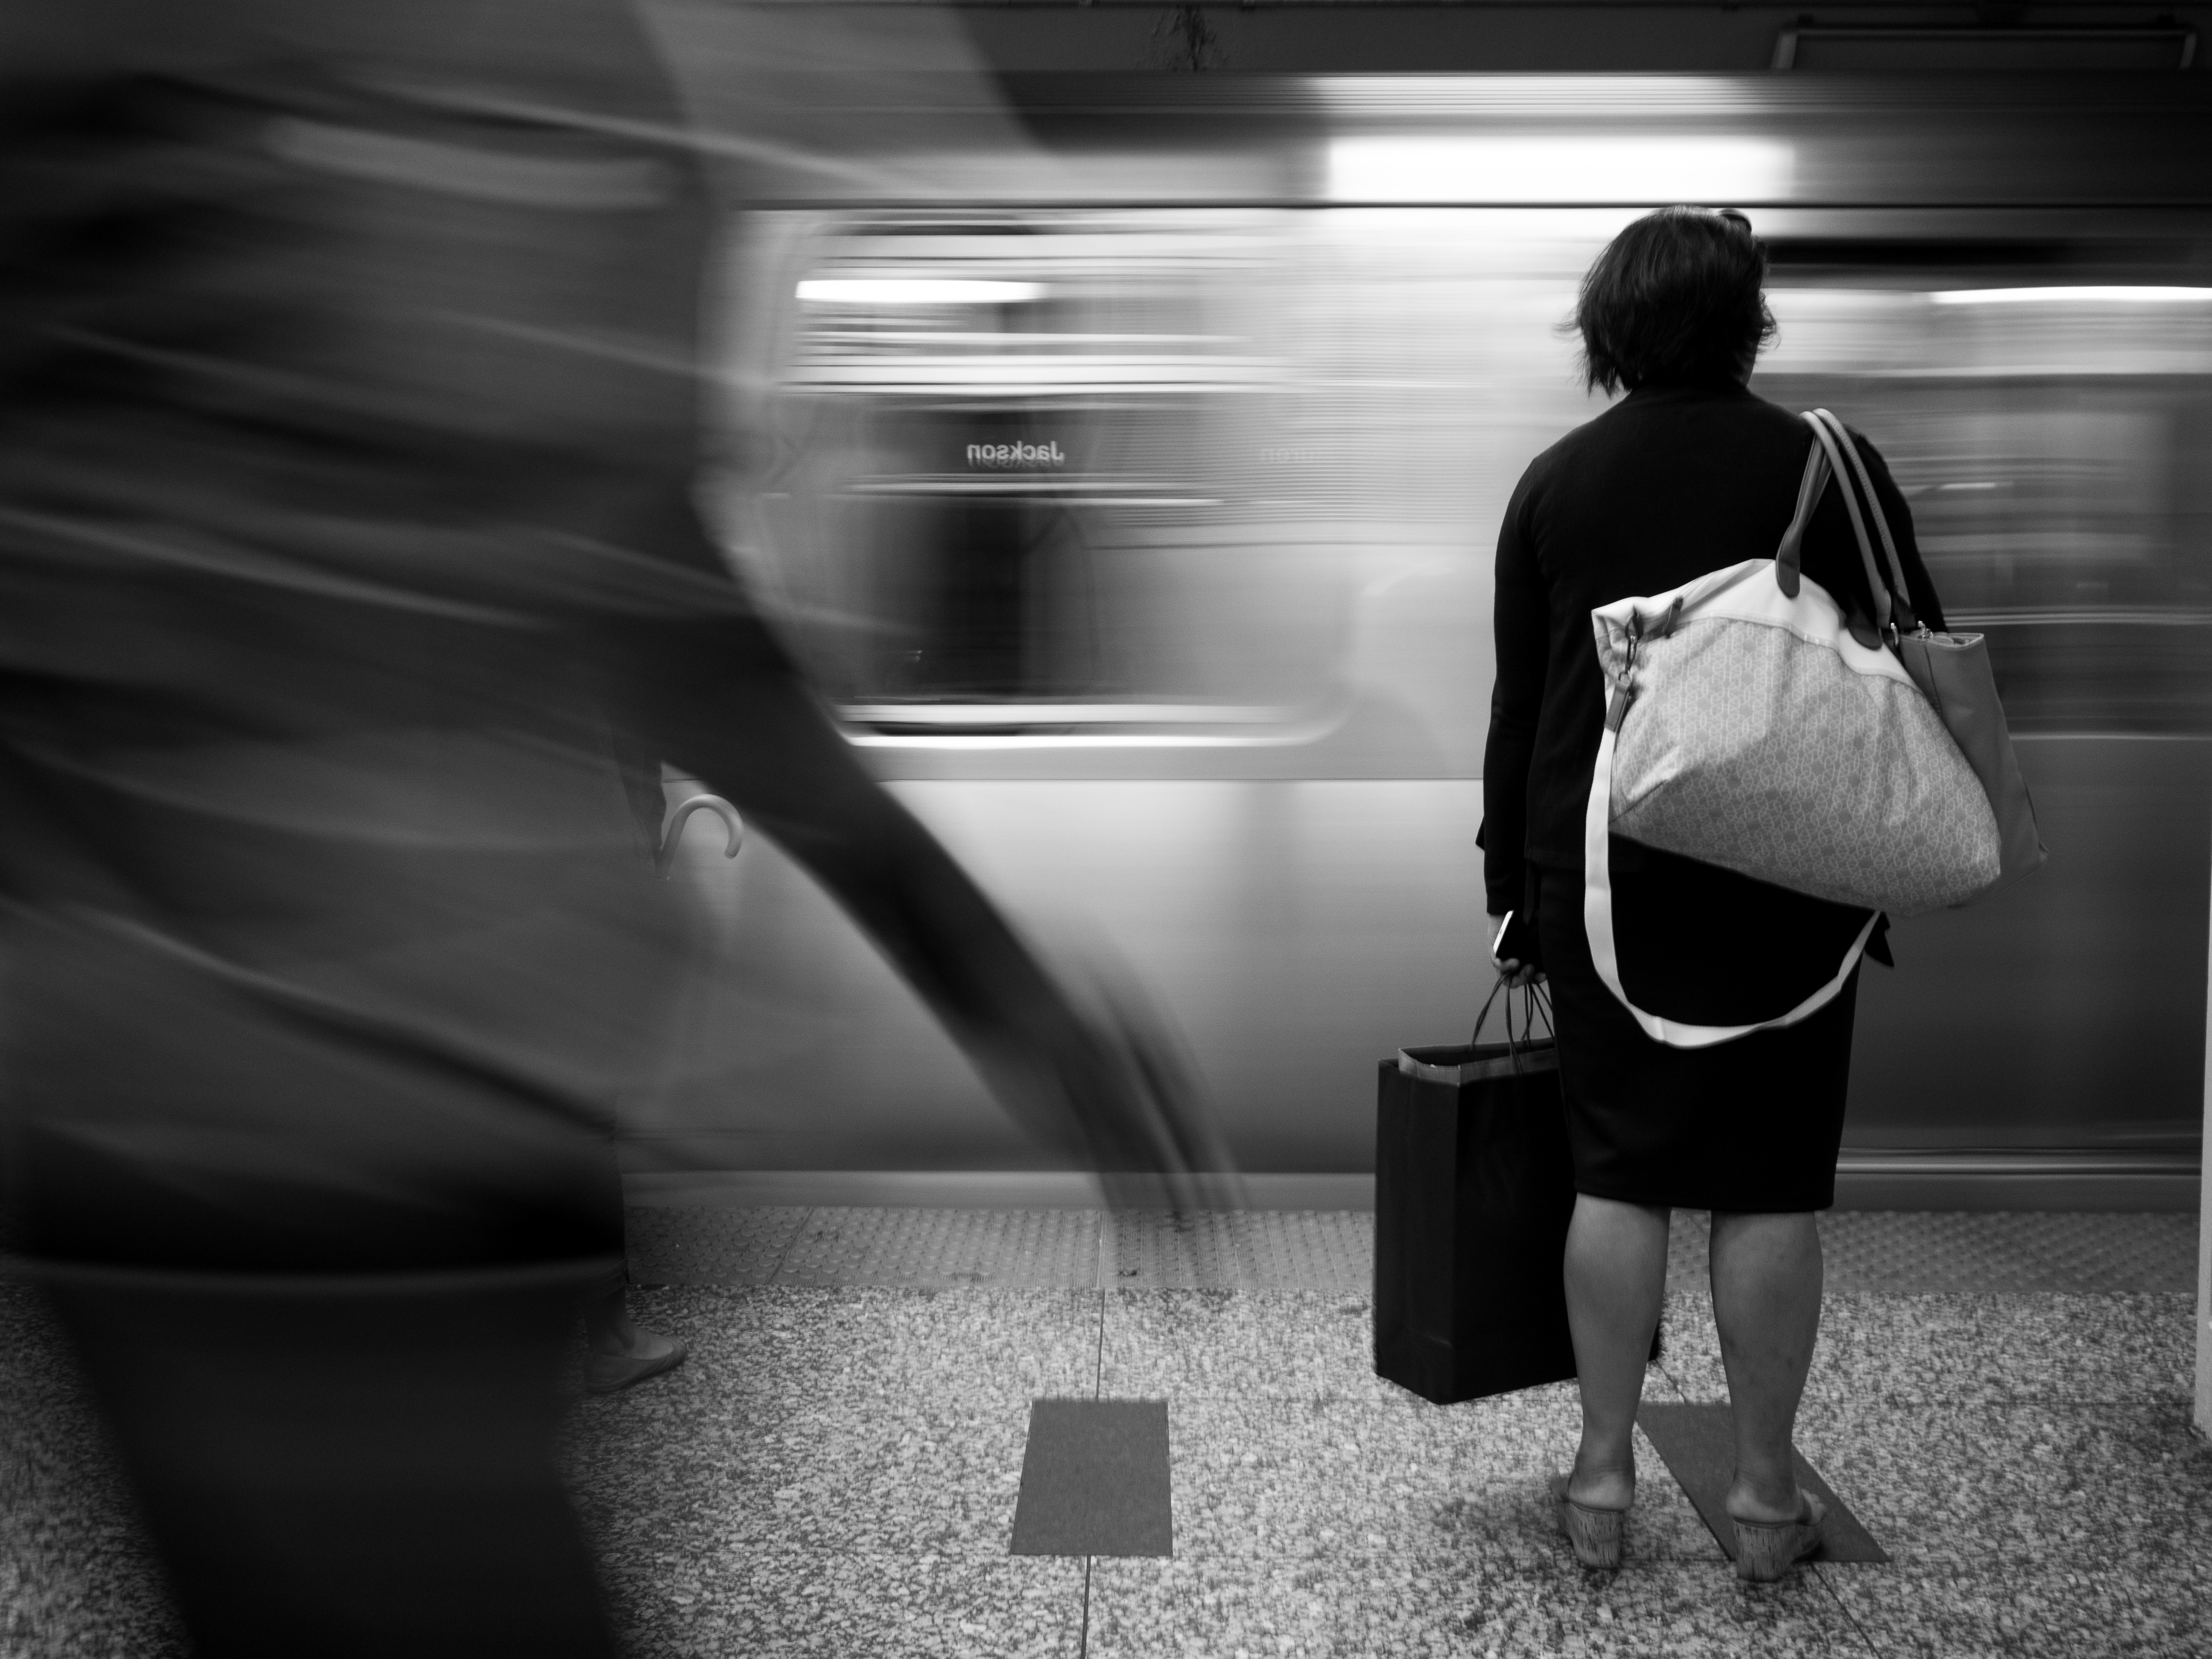
black and white, white, photography, sitting, fashion, black, monochrome, photograph, beauty, monochrome photography, film noir, human positions